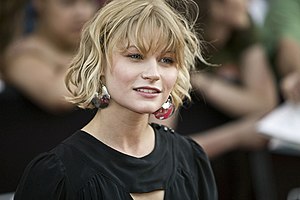
Emilie de Ravin
Emilie de Ravin
Emilie de Ravin er en australsk skuespiller, bl.a. kendt for sin rolle som den højgravide Claire Littleton i den amerikanske tv-serie Lost.